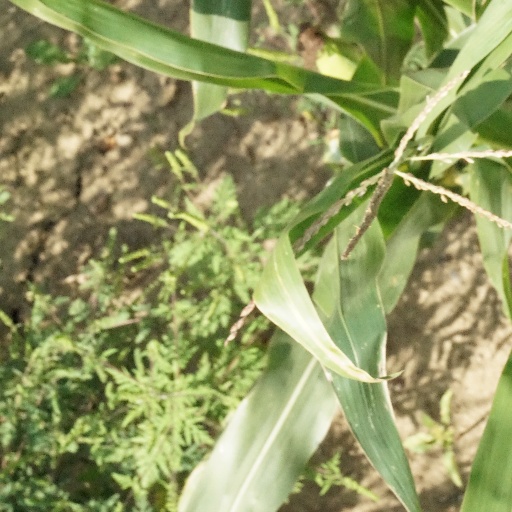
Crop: maize; corn